Publius Manlius Vulso (praetor)

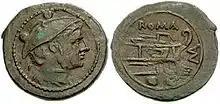
bronze sextans possibly struck by authority of P. Manlius Vulso in Sardinian mint 210 BC

Publius Manlius Vulso was a member of the Roman patrician gens Manlia. In 210 BC he was praetor of Sardinia.